Chama River Canyon Wilderness

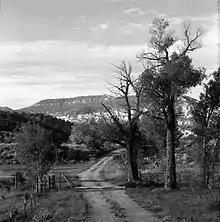
The Chama River Canyon Wilderness is 50,000 acres in northern New Mexico. Here, Scull Bridge Road borders the wilderness area on the left of the photo.

The wilderness area includes the site of the Cañon de Chama land grant. A large area of northern New Mexico was included in the original Mexican land grant, but the U.S. Government confirmed only a small area along the river. The village cemetery is in the wilderness area.